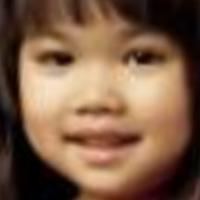
Age group: age 01-10